Lake Seewen

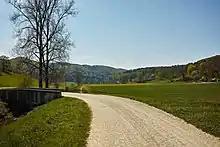
The drained area.

The lake was formed 8000 years ago following a rockslide that ponded the village's brook behind it. It had a length of about 2 km when full. The name of the village, "Seewen" (Old High German for "at the lakes"), comes from its location near the lake. In the 15th century inhabitants attempted to drain the lake to prevent annoying plagues of mosquitos. In 1588, a 200-metre tunnel was constructed through the rockslide mass which had caused the lake to silt up. The area subsequently became a wetland until being completely drained in 1923.